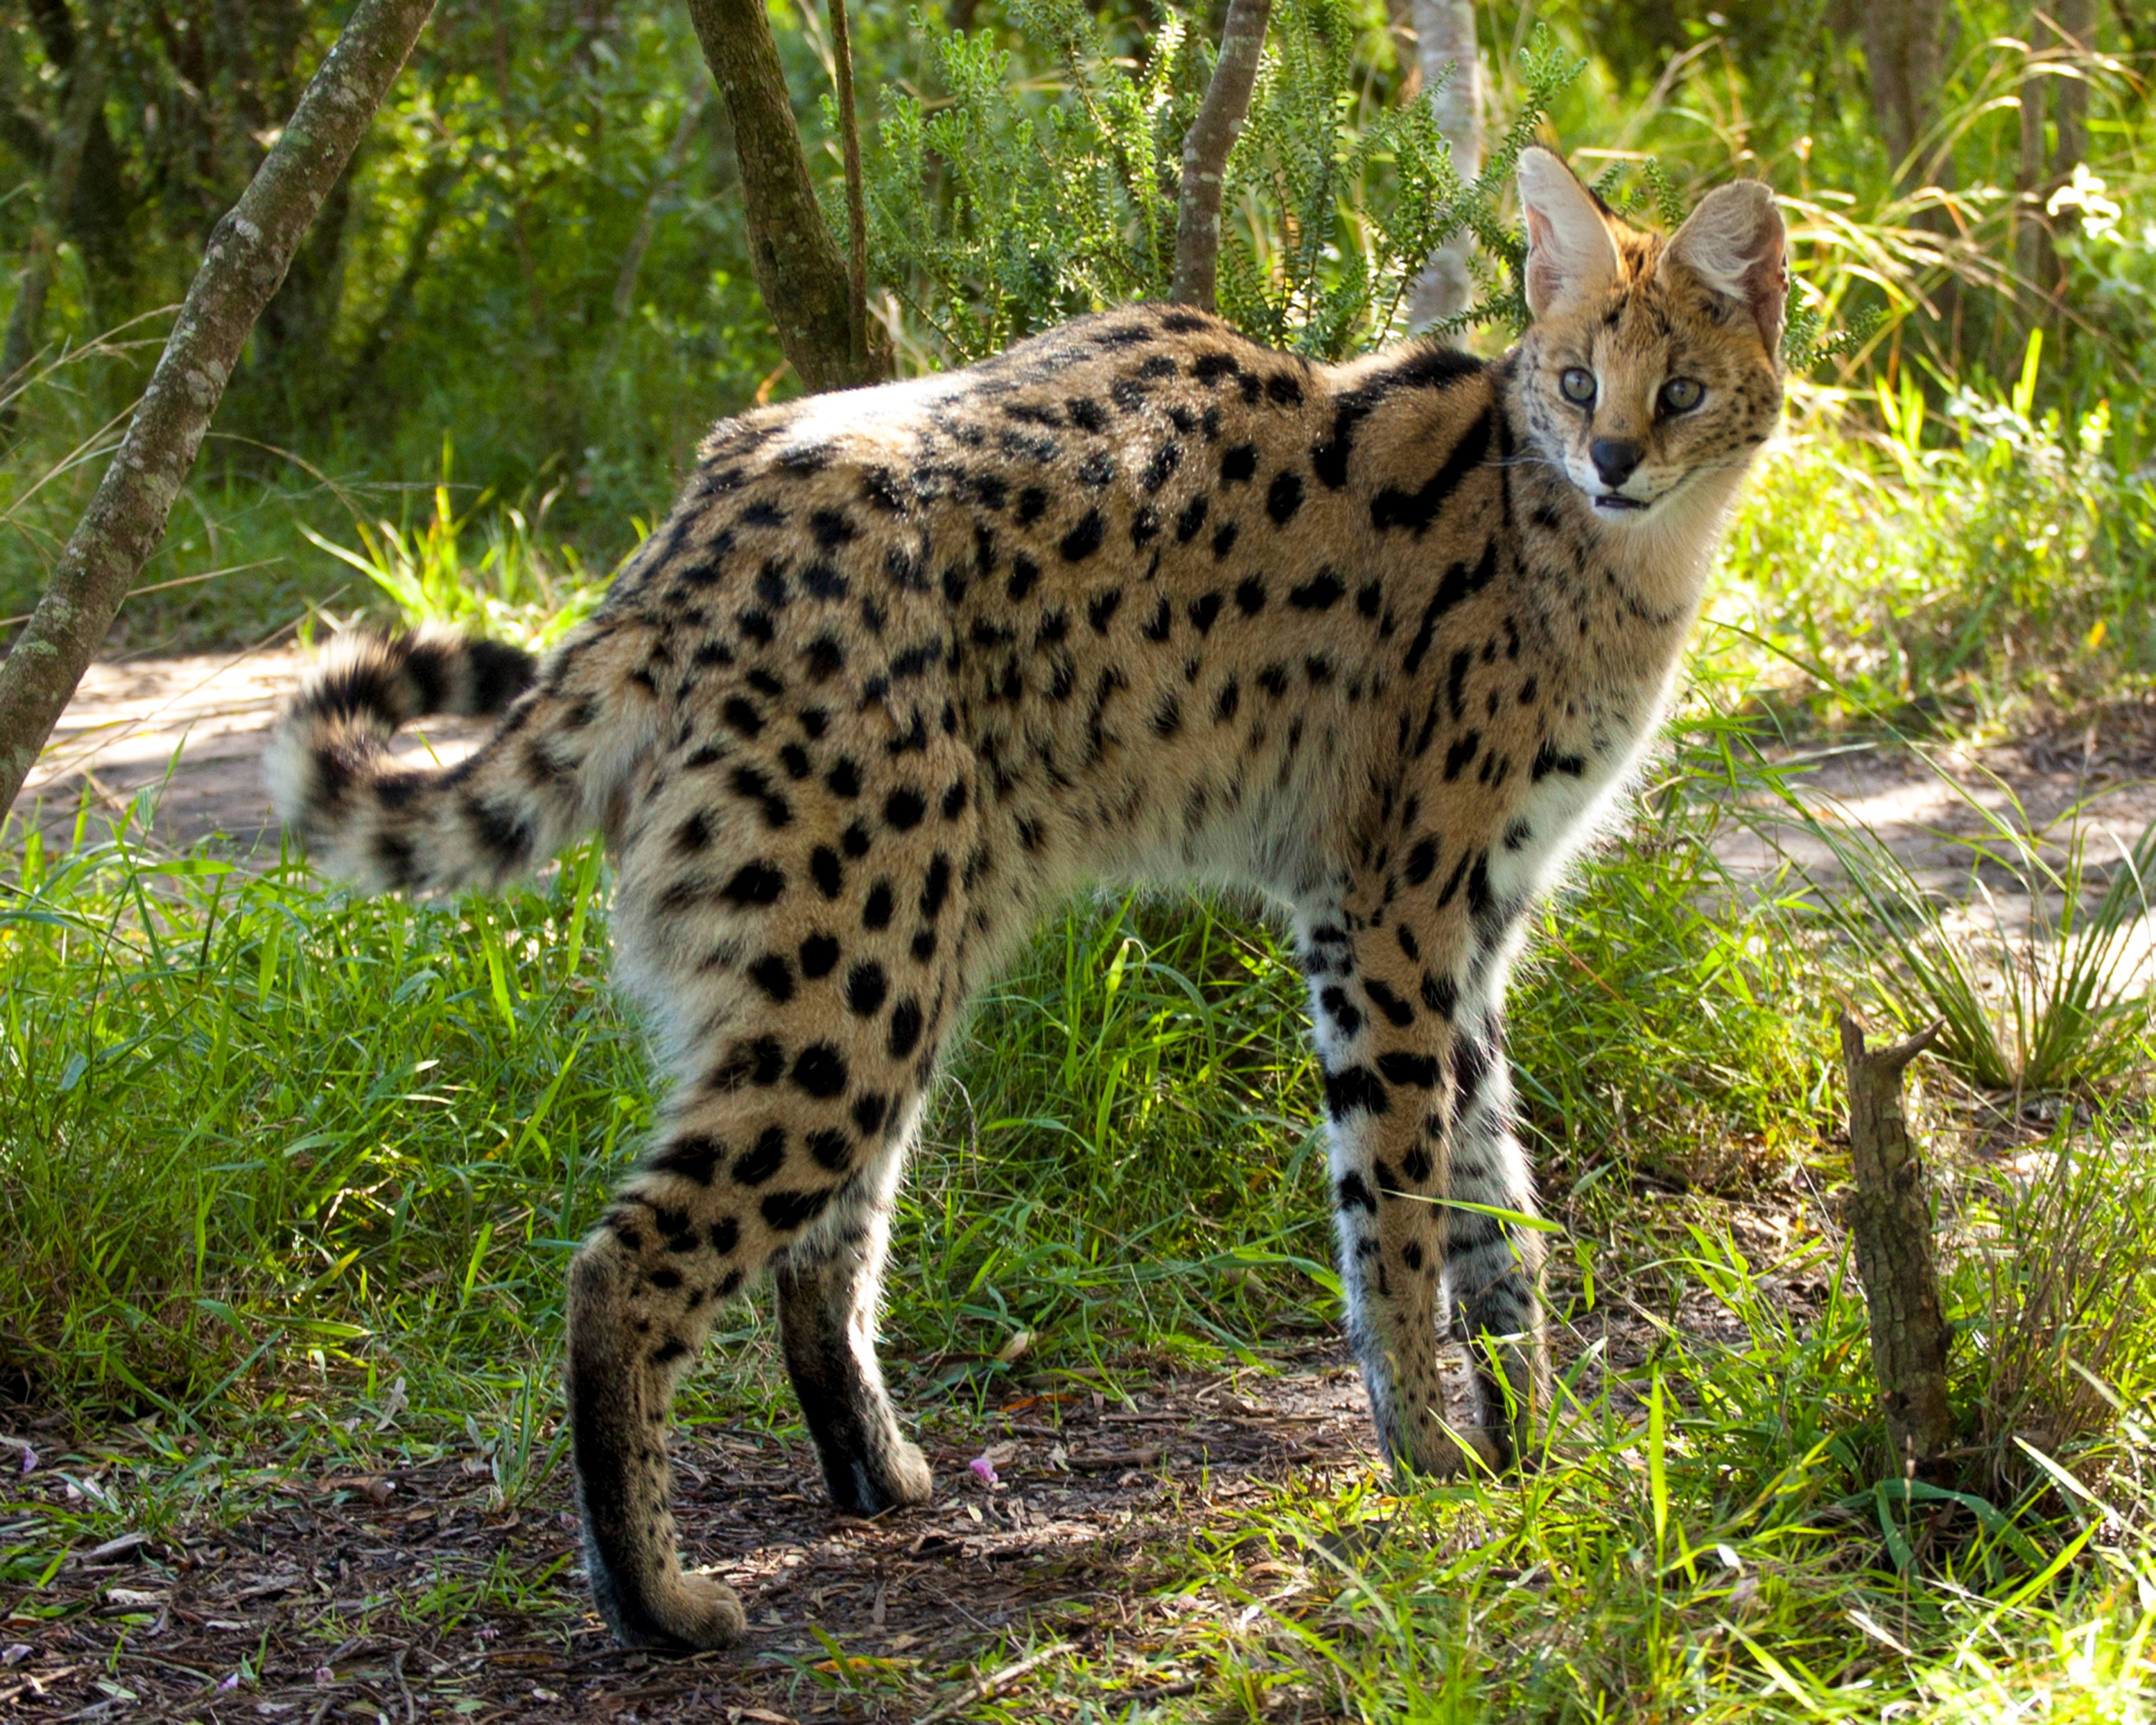
wildlife, zoo, cat, mammal, fauna, cheetah, savannah, vertebrate, ocelot, wild cat, small to medium sized cats, cat like mammal